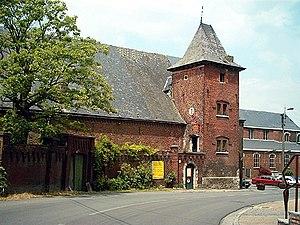
Façade sud de la Ferme castrale de Hermalle-sous-Huy
La ferme castrale de Hermalle-sous-Huy, située en Belgique dans le village de Hermalle-sous-Huy, section de la commune d'Engis, dans la vallée de la Meuse en province de Liège, est l'ancienne ferme du château de Hermalle dont l’origine remonte au XIIᵉ siècle.
Créés par l'association sans but lucratif La Rawète, gérés par une petite équipe de bénévoles, la bibliothèque et le musée de la Gourmandise sont situés à Hermalle-sous-Huy en Belgique et sont consacrés à l'histoire de la gastronomie.